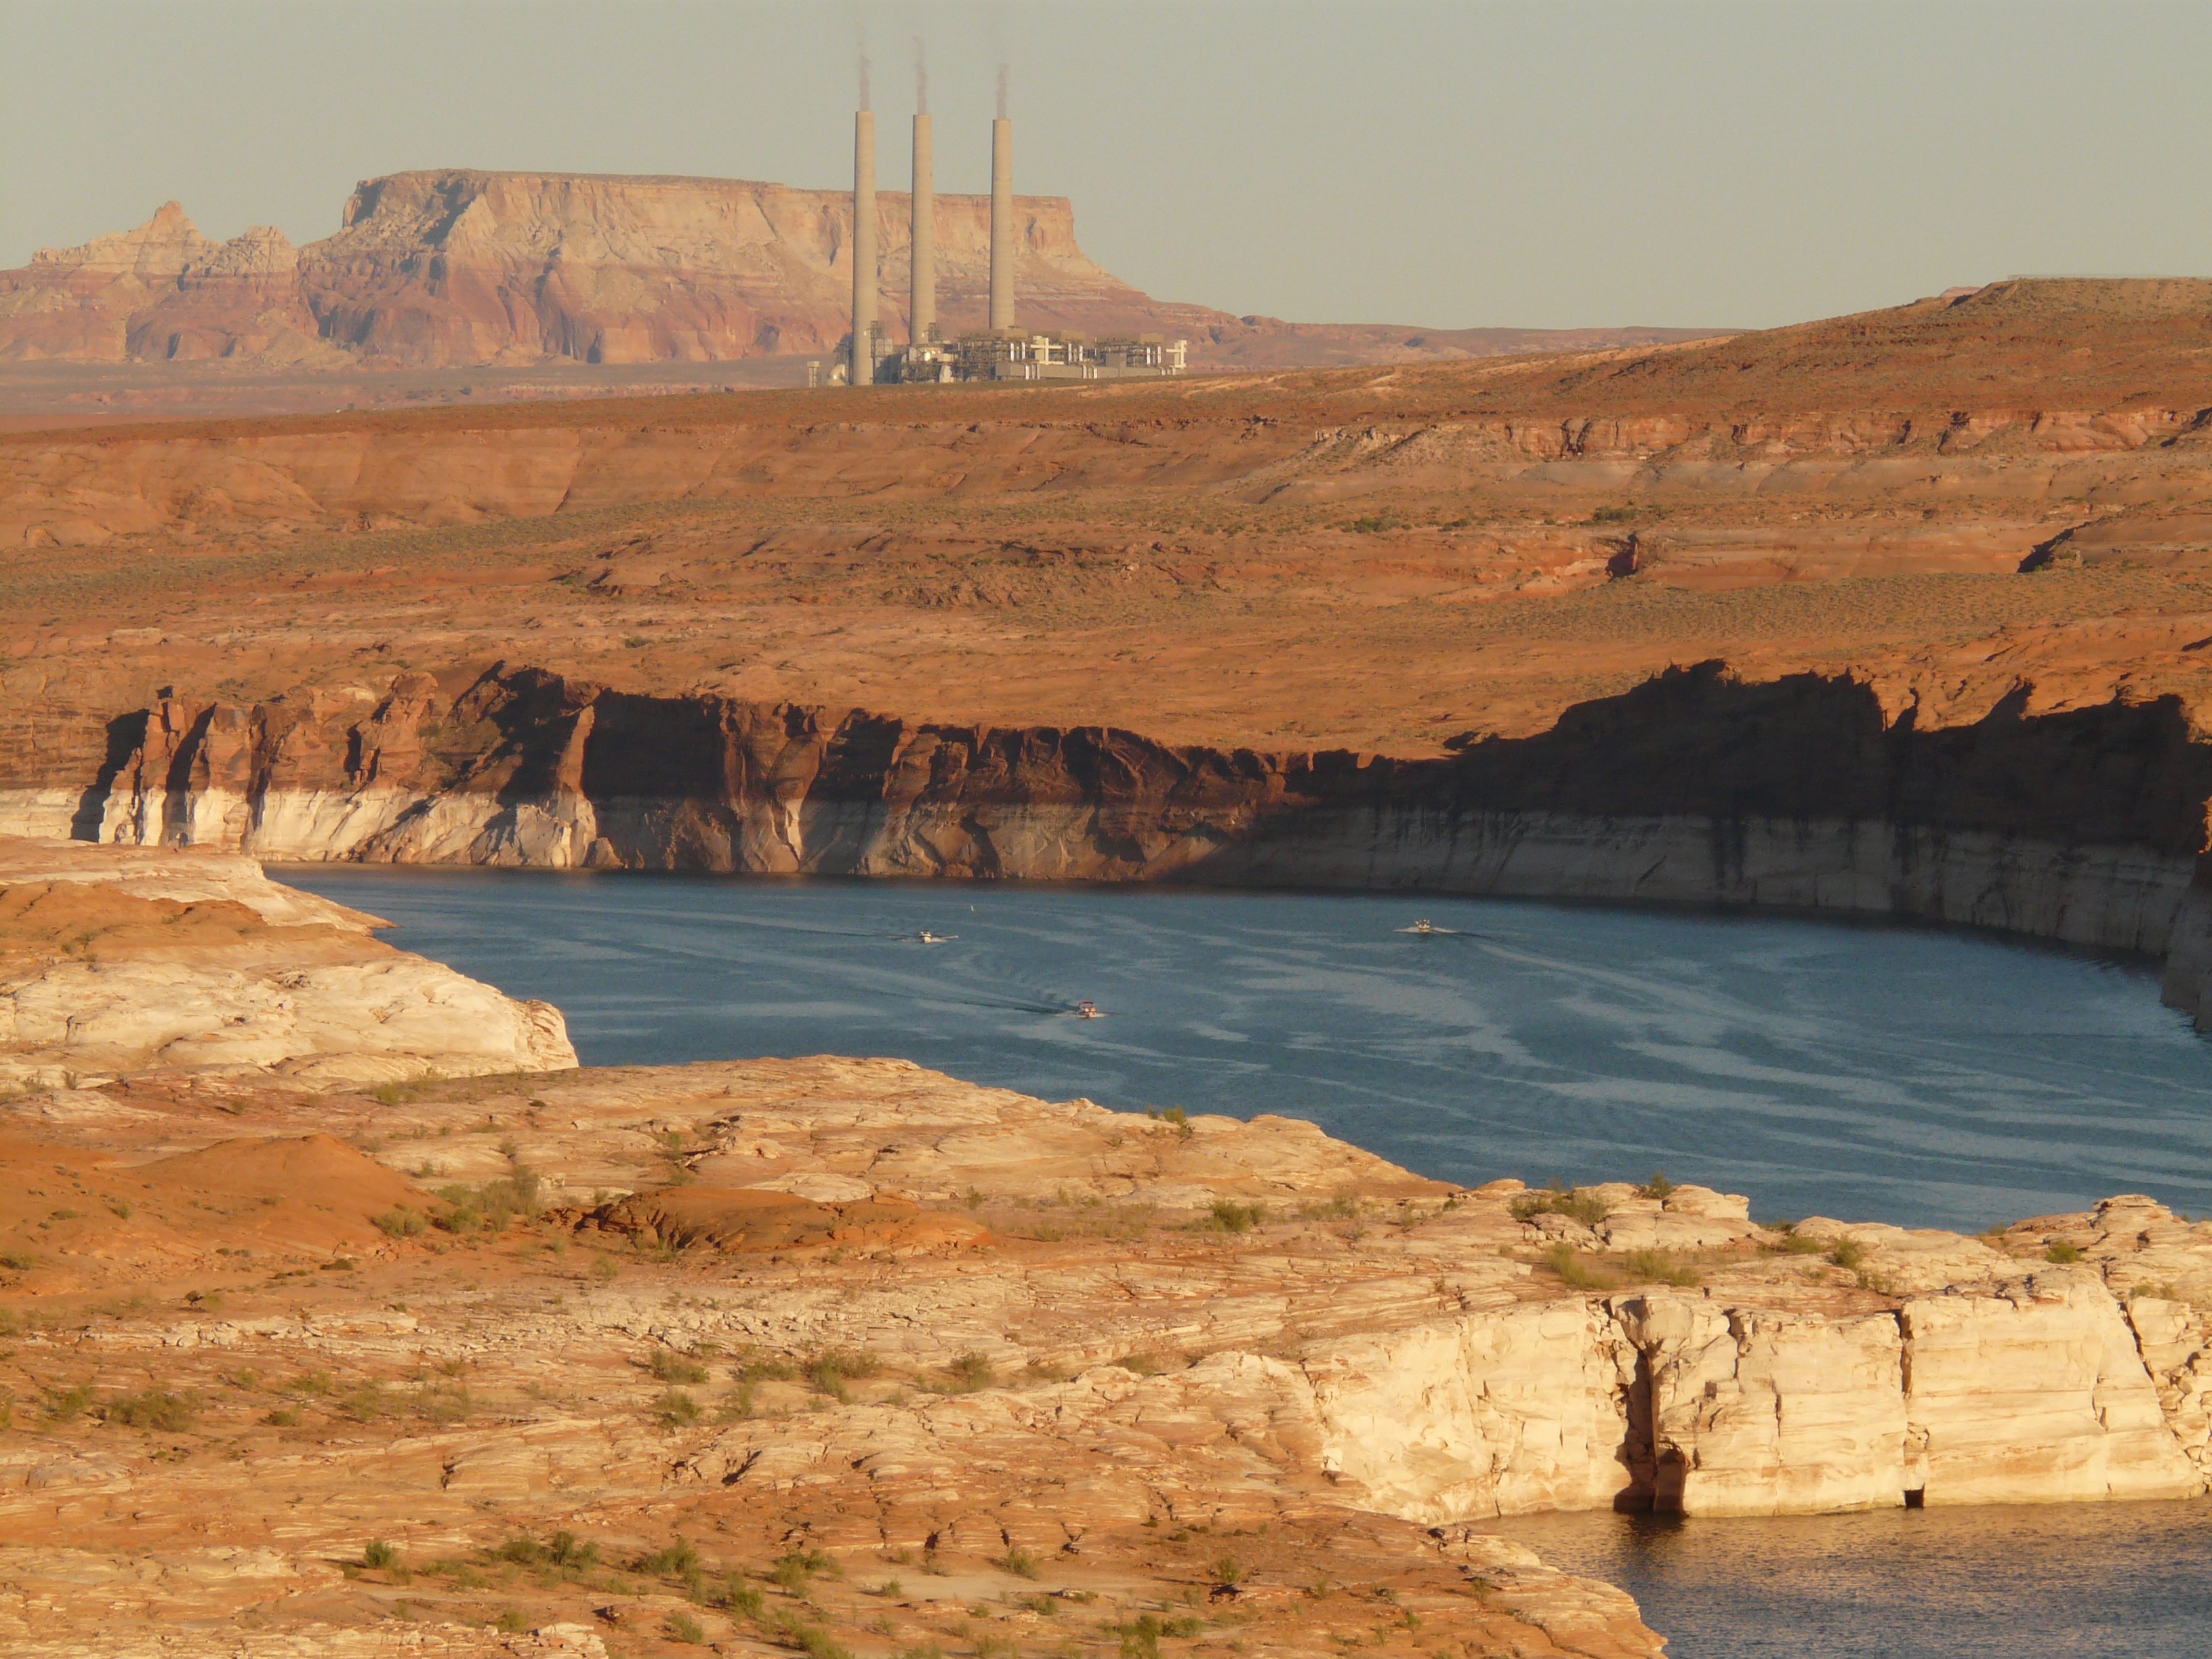
landscape, sea, coast, water, rock, desert, lake, formation, cliff, usa, bay, reservoir, terrain, arizona, power plant, geology, utah, badlands, plateau, cape, wadi, landform, lake powell, natural environment, geographical feature